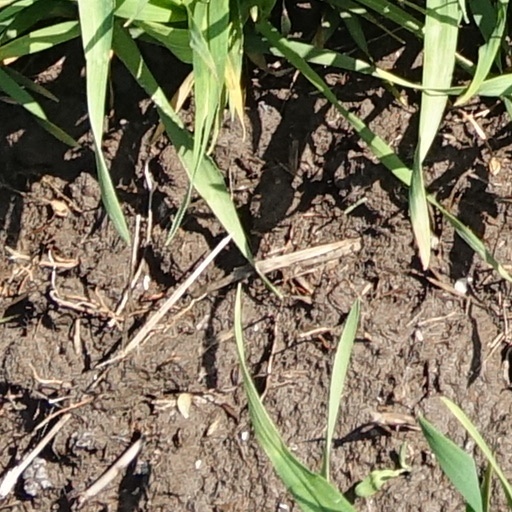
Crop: wheat